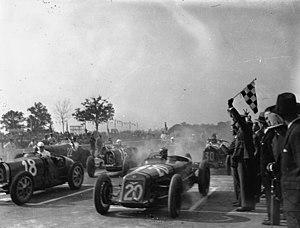
Henri Stoffel, né le 14 juin 1883 à Pont d'Ain et décédé le 16 octobre 1972 à Royan, est un pilote automobile de course français, en Grand Prix et en endurance.
Robert Sénéchal est un industriel, pilote de course automobile et aviateur français né le 5 mai 1892 à Rocquencourt et mort le 30 juillet 1985, grand-père de Patrick Zaniroli.